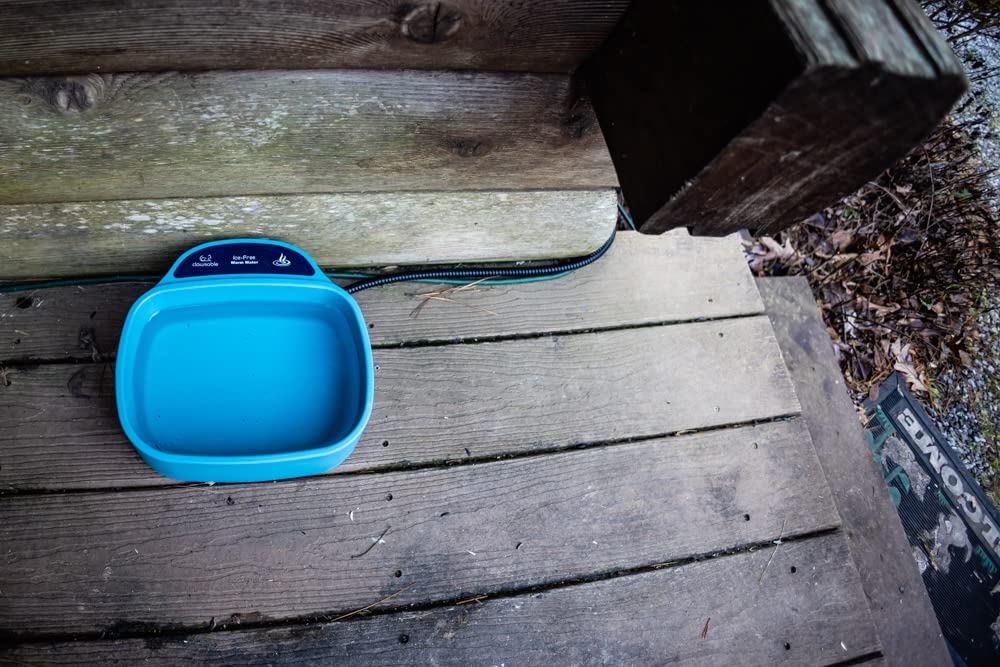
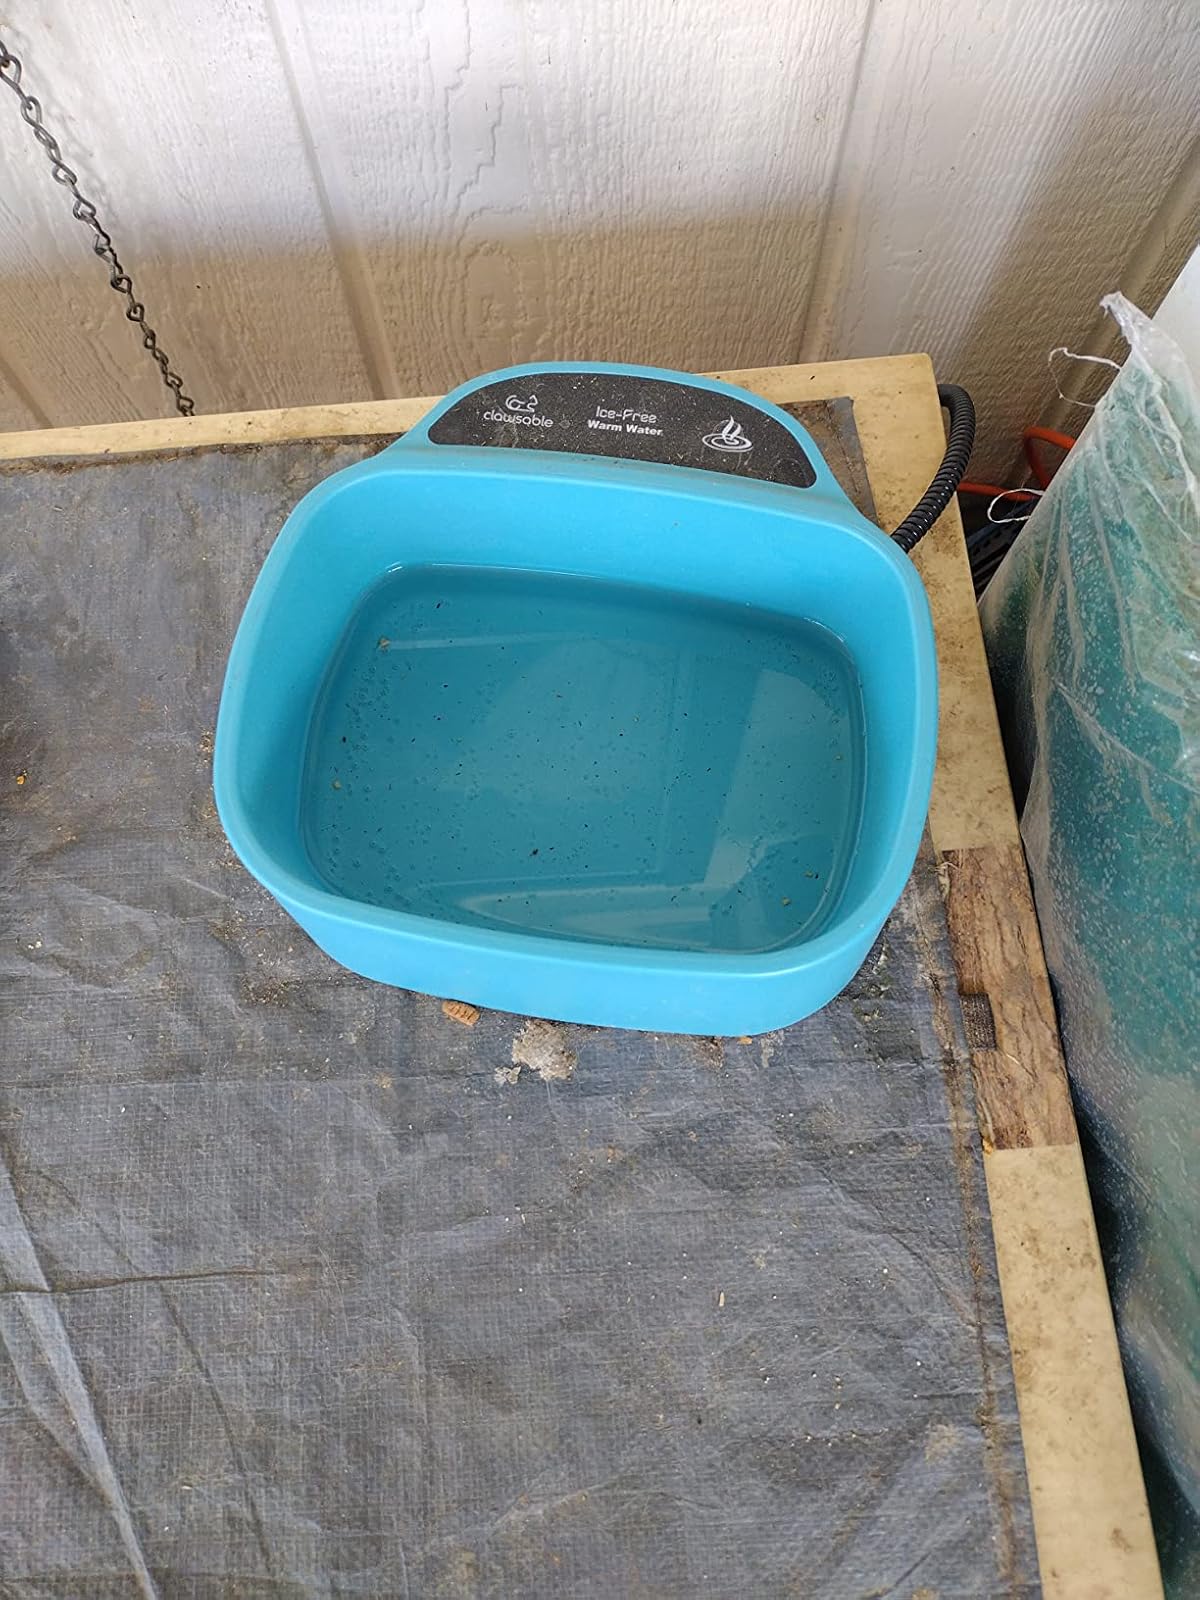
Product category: items_bowl
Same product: yes